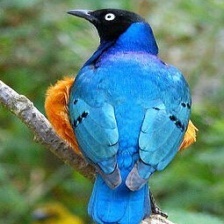
Species: SUPERB STARLING
Scientific name: LAMPROTORNIS SUPERBUS